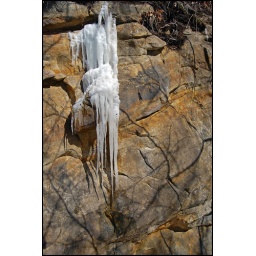
The multicolored, cracked stone, shadowed by tree branches makes a great background for white icicles.Split Rock, near LaSalle, IL